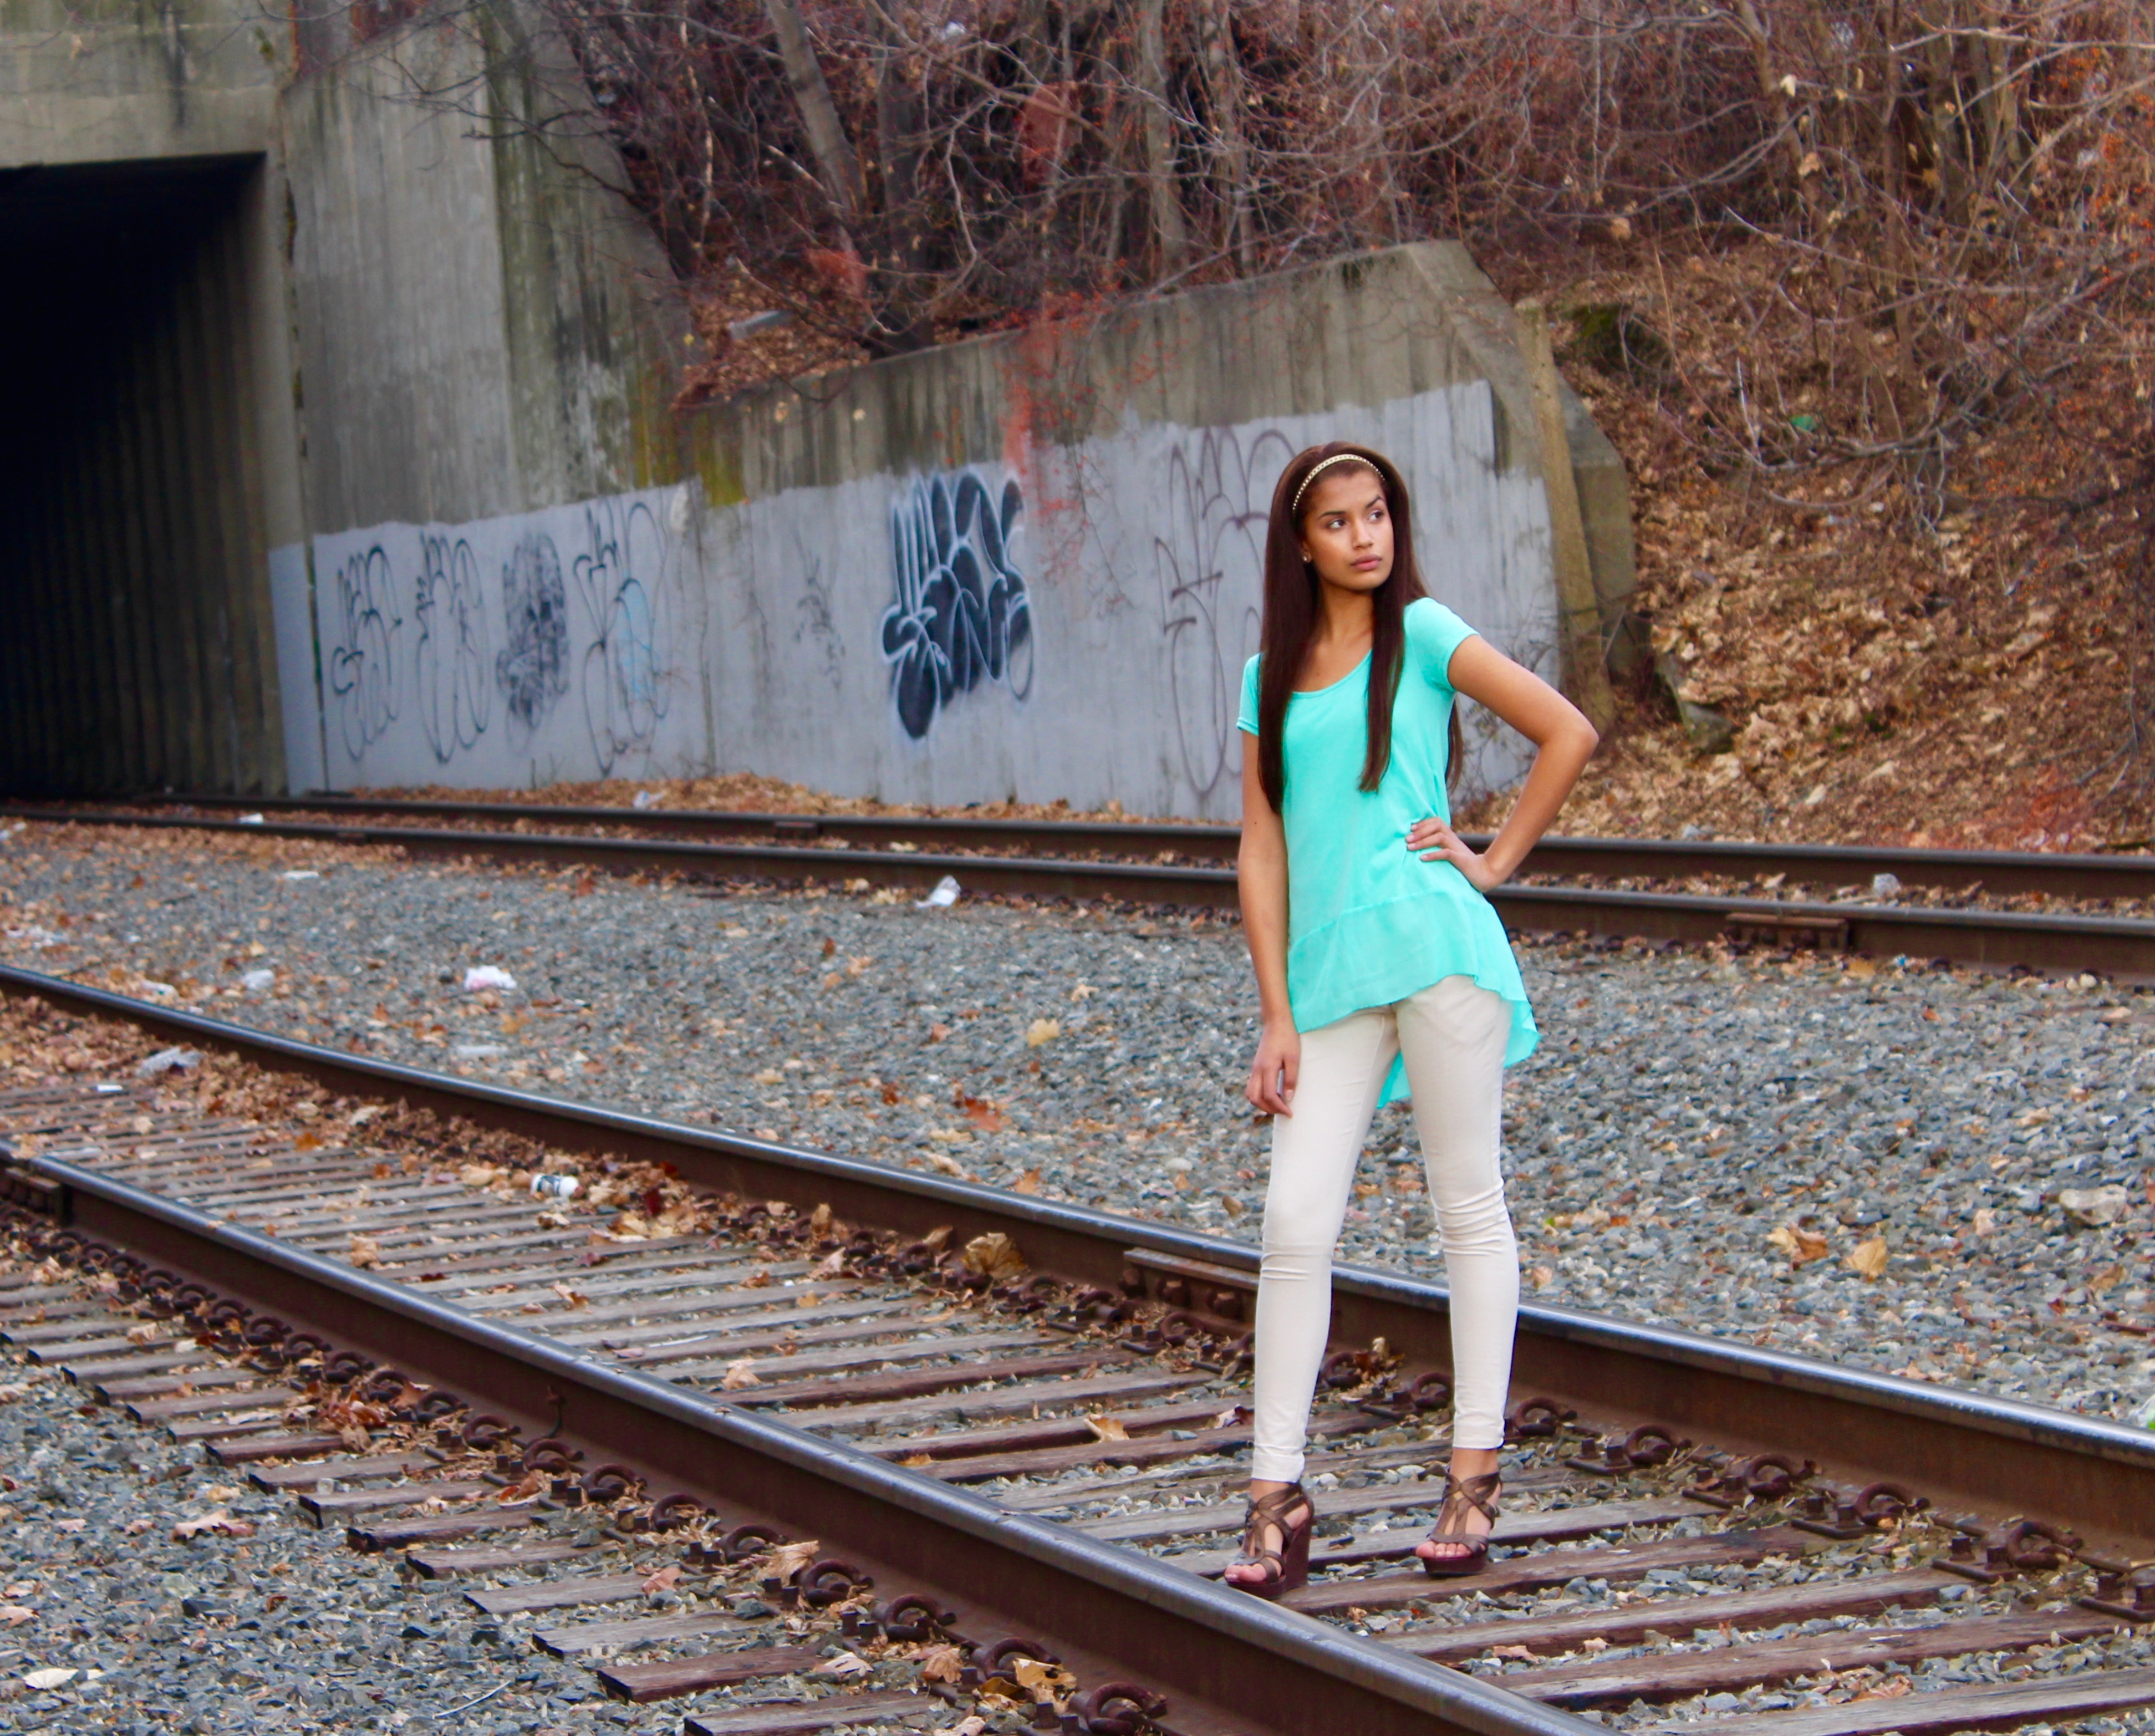
track, transport, blue, season